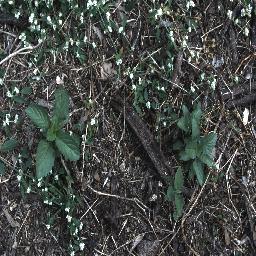
Label: snake_weed